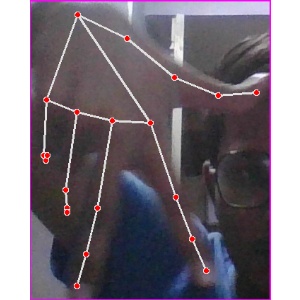
अक्षर: ग